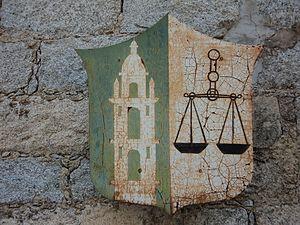
Blason de la commune de Mela
Mela est une commune française située dans la circonscription départementale de la Corse-du-Sud et le territoire de la collectivité de Corse. On la nomme fréquemment Mela-di-Tallano. Situé dans la vallée du Fiumicicoli, le village appartient à la piève de Tallano, en Alta Rocca.